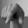
ASL letter: Q